Tsunoshima Lighthouse

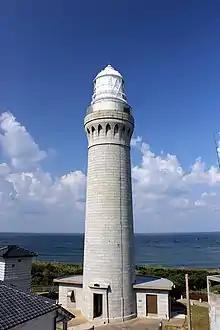
Tsunoshima Lighthouse

is a lighthouse on the island of Tsunoshima in the city of Shimonoseki, Yamaguchi Prefecture, Japan. It is notable as being one of only six lighthouses in Japan which had a first order Fresnel lens, the most powerful type of Fresnel lens.